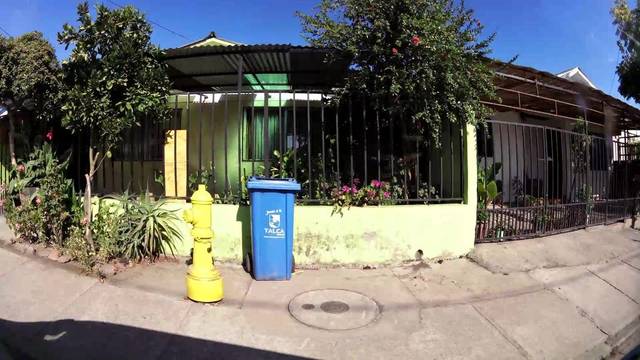
Region: Chile
Coordinates: -35.445, -71.661